Battle of Ferozeshah

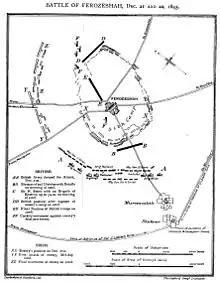
Map of the battle

Littler's division appeared in the late afternoon, and deployed on the left of the British line. (The right division was under Major General Sir Walter Gilbert, and a smaller division under Sir Harry Smith was in reserve.)